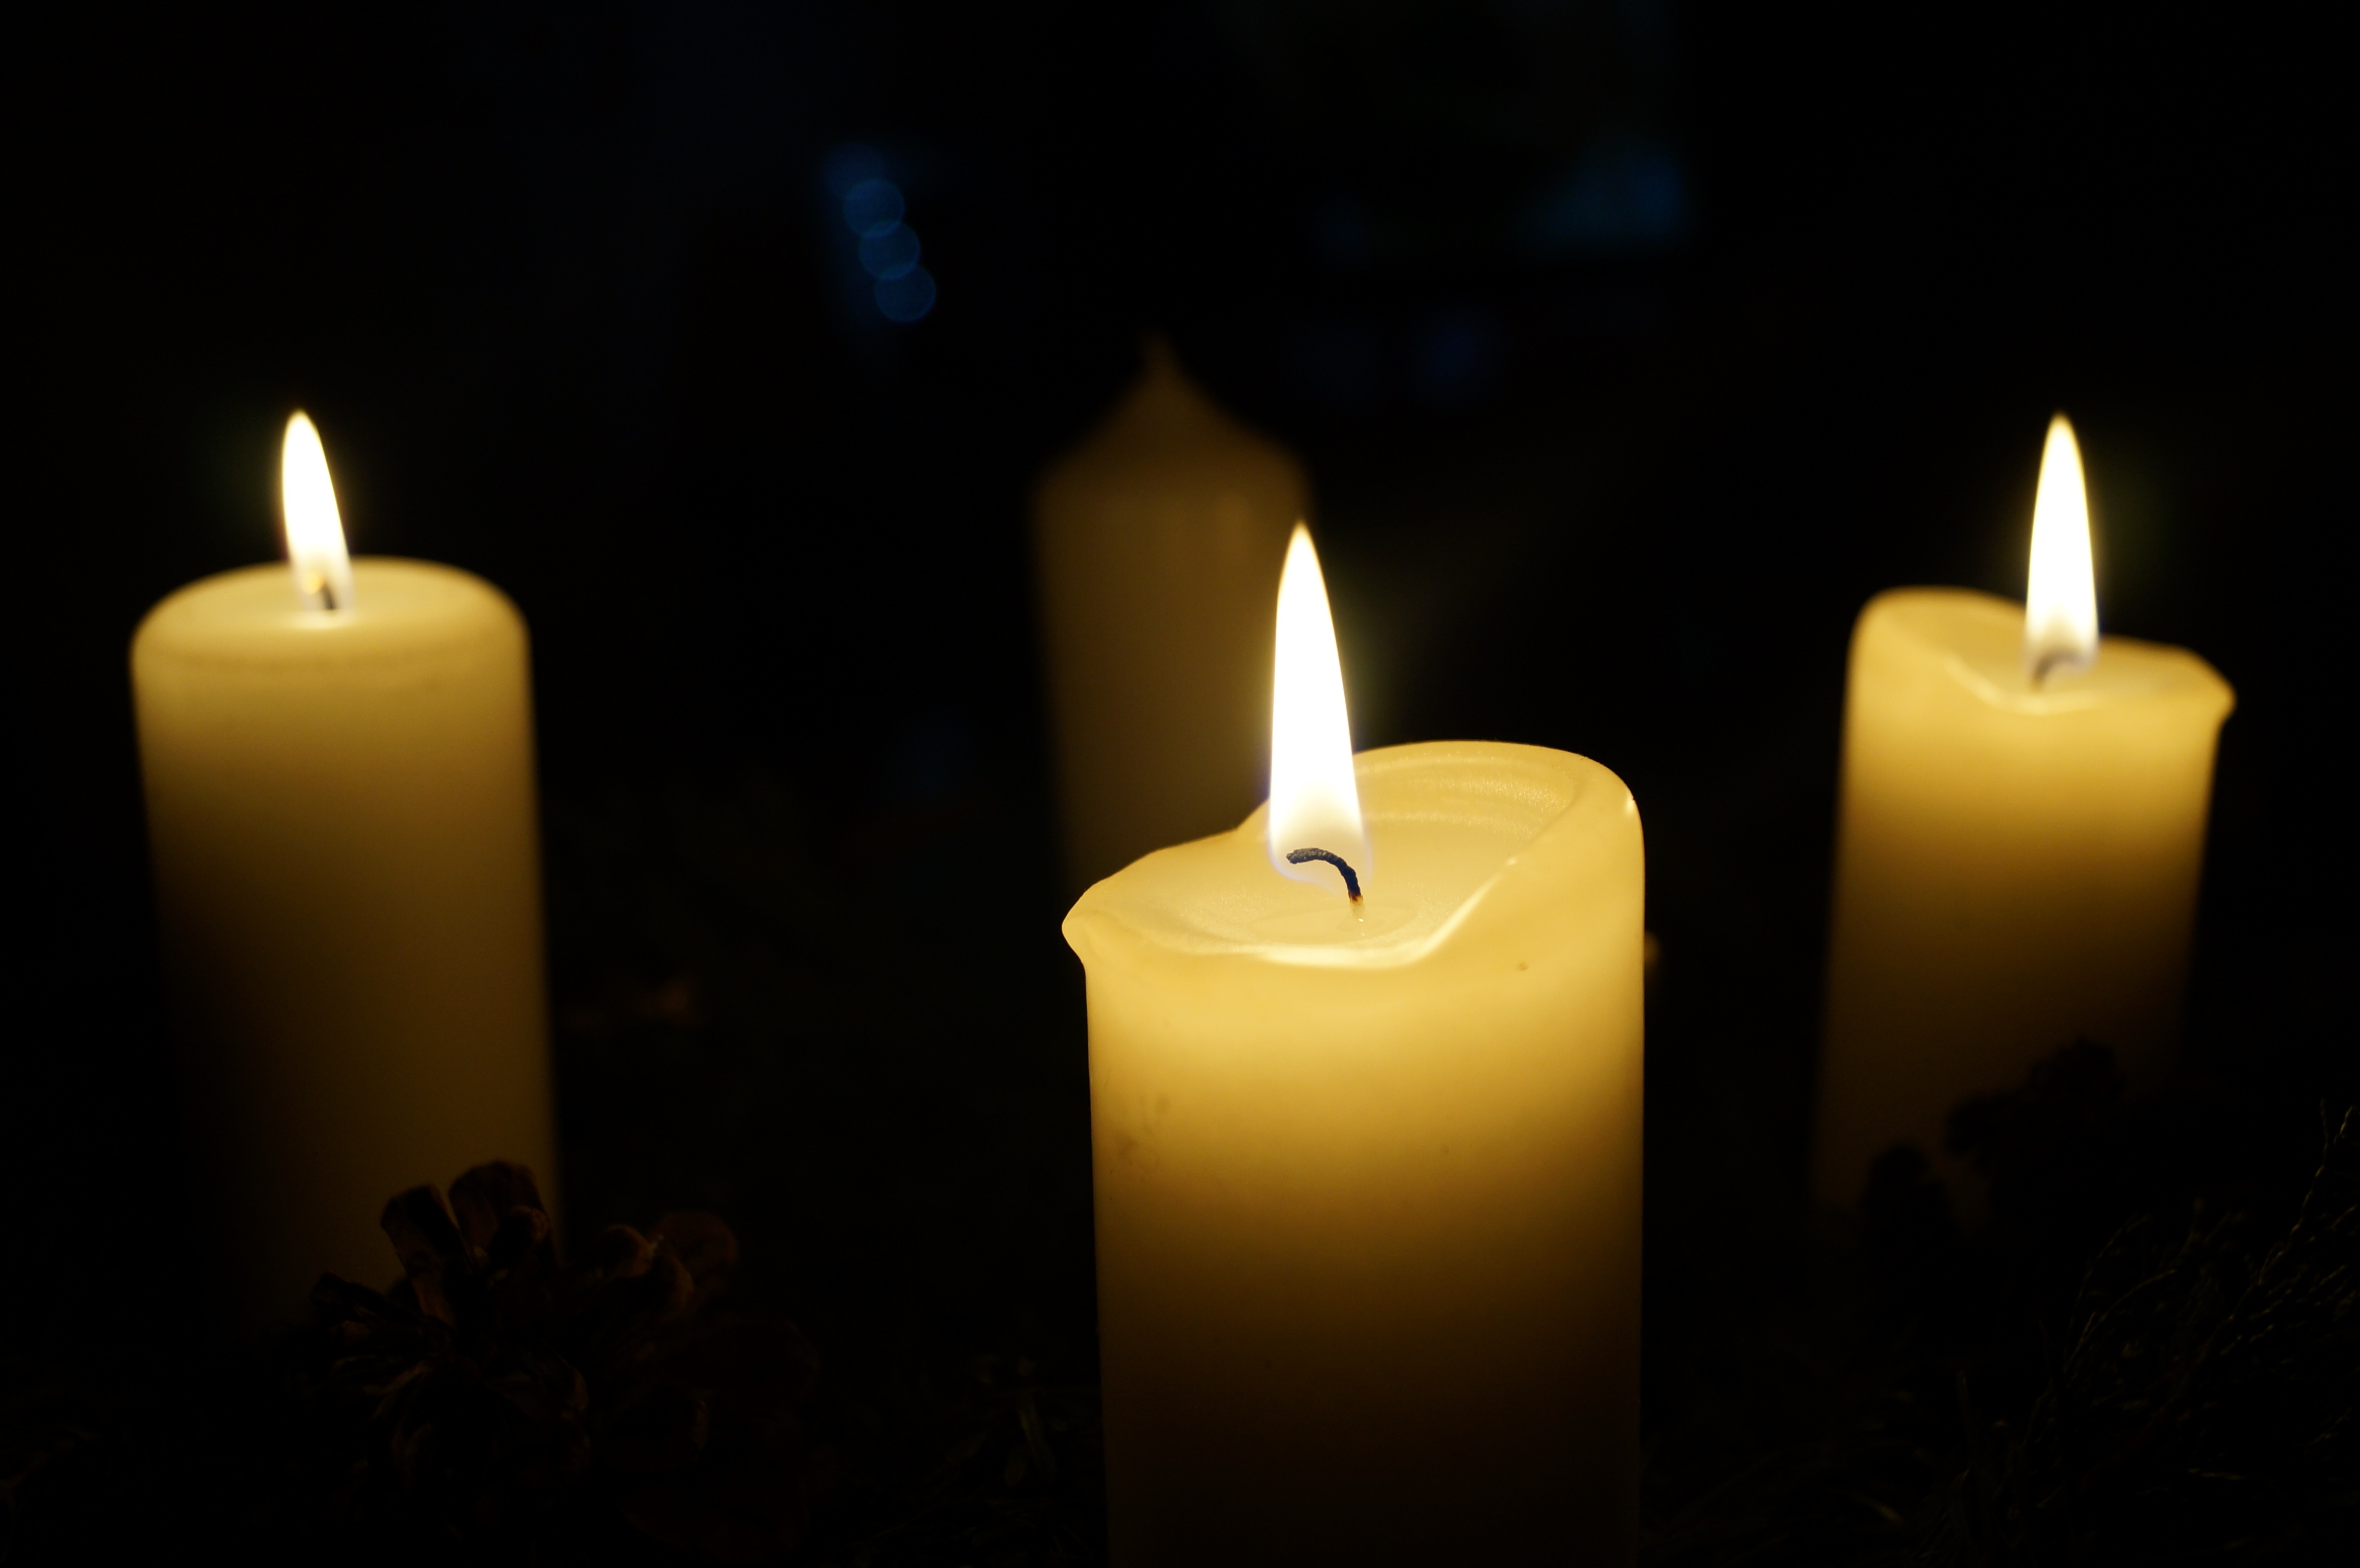
light, flame, darkness, yellow, candle, christmas, lighting, decor, advent, christmas decoration, christmas time, candles, candlelight, advent wreath, flameless candle, third candle